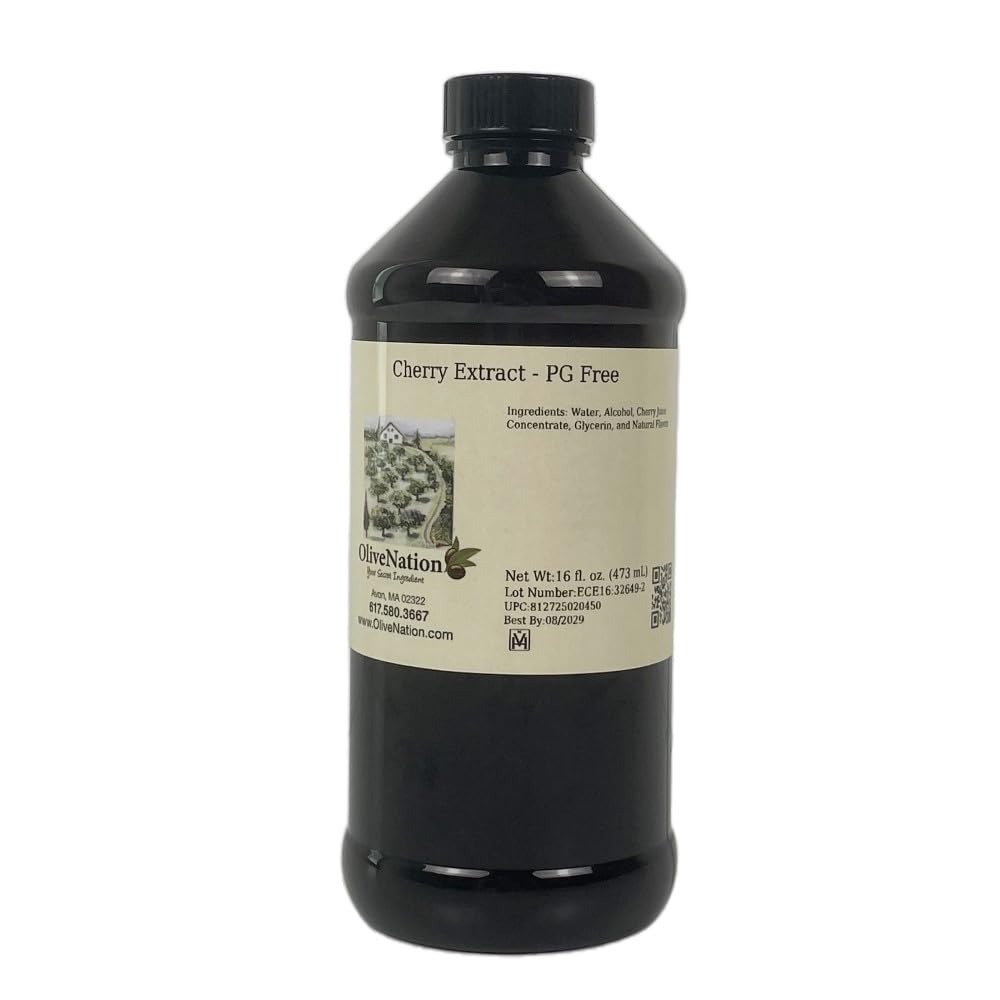
Item Name: Cherry Extract - 16 ounces
Bullet Point 1: Boosts cherry flavor in recipes
Bullet Point 2: All-natural
Bullet Point 3: Pairs great with chocolate, cinnamon and vanilla
Bullet Point 4: flavour
Bullet Point 5: Perfect addition to pork and chicken marinades
Value: 16.0
Unit: Ounce

Price: 39.61